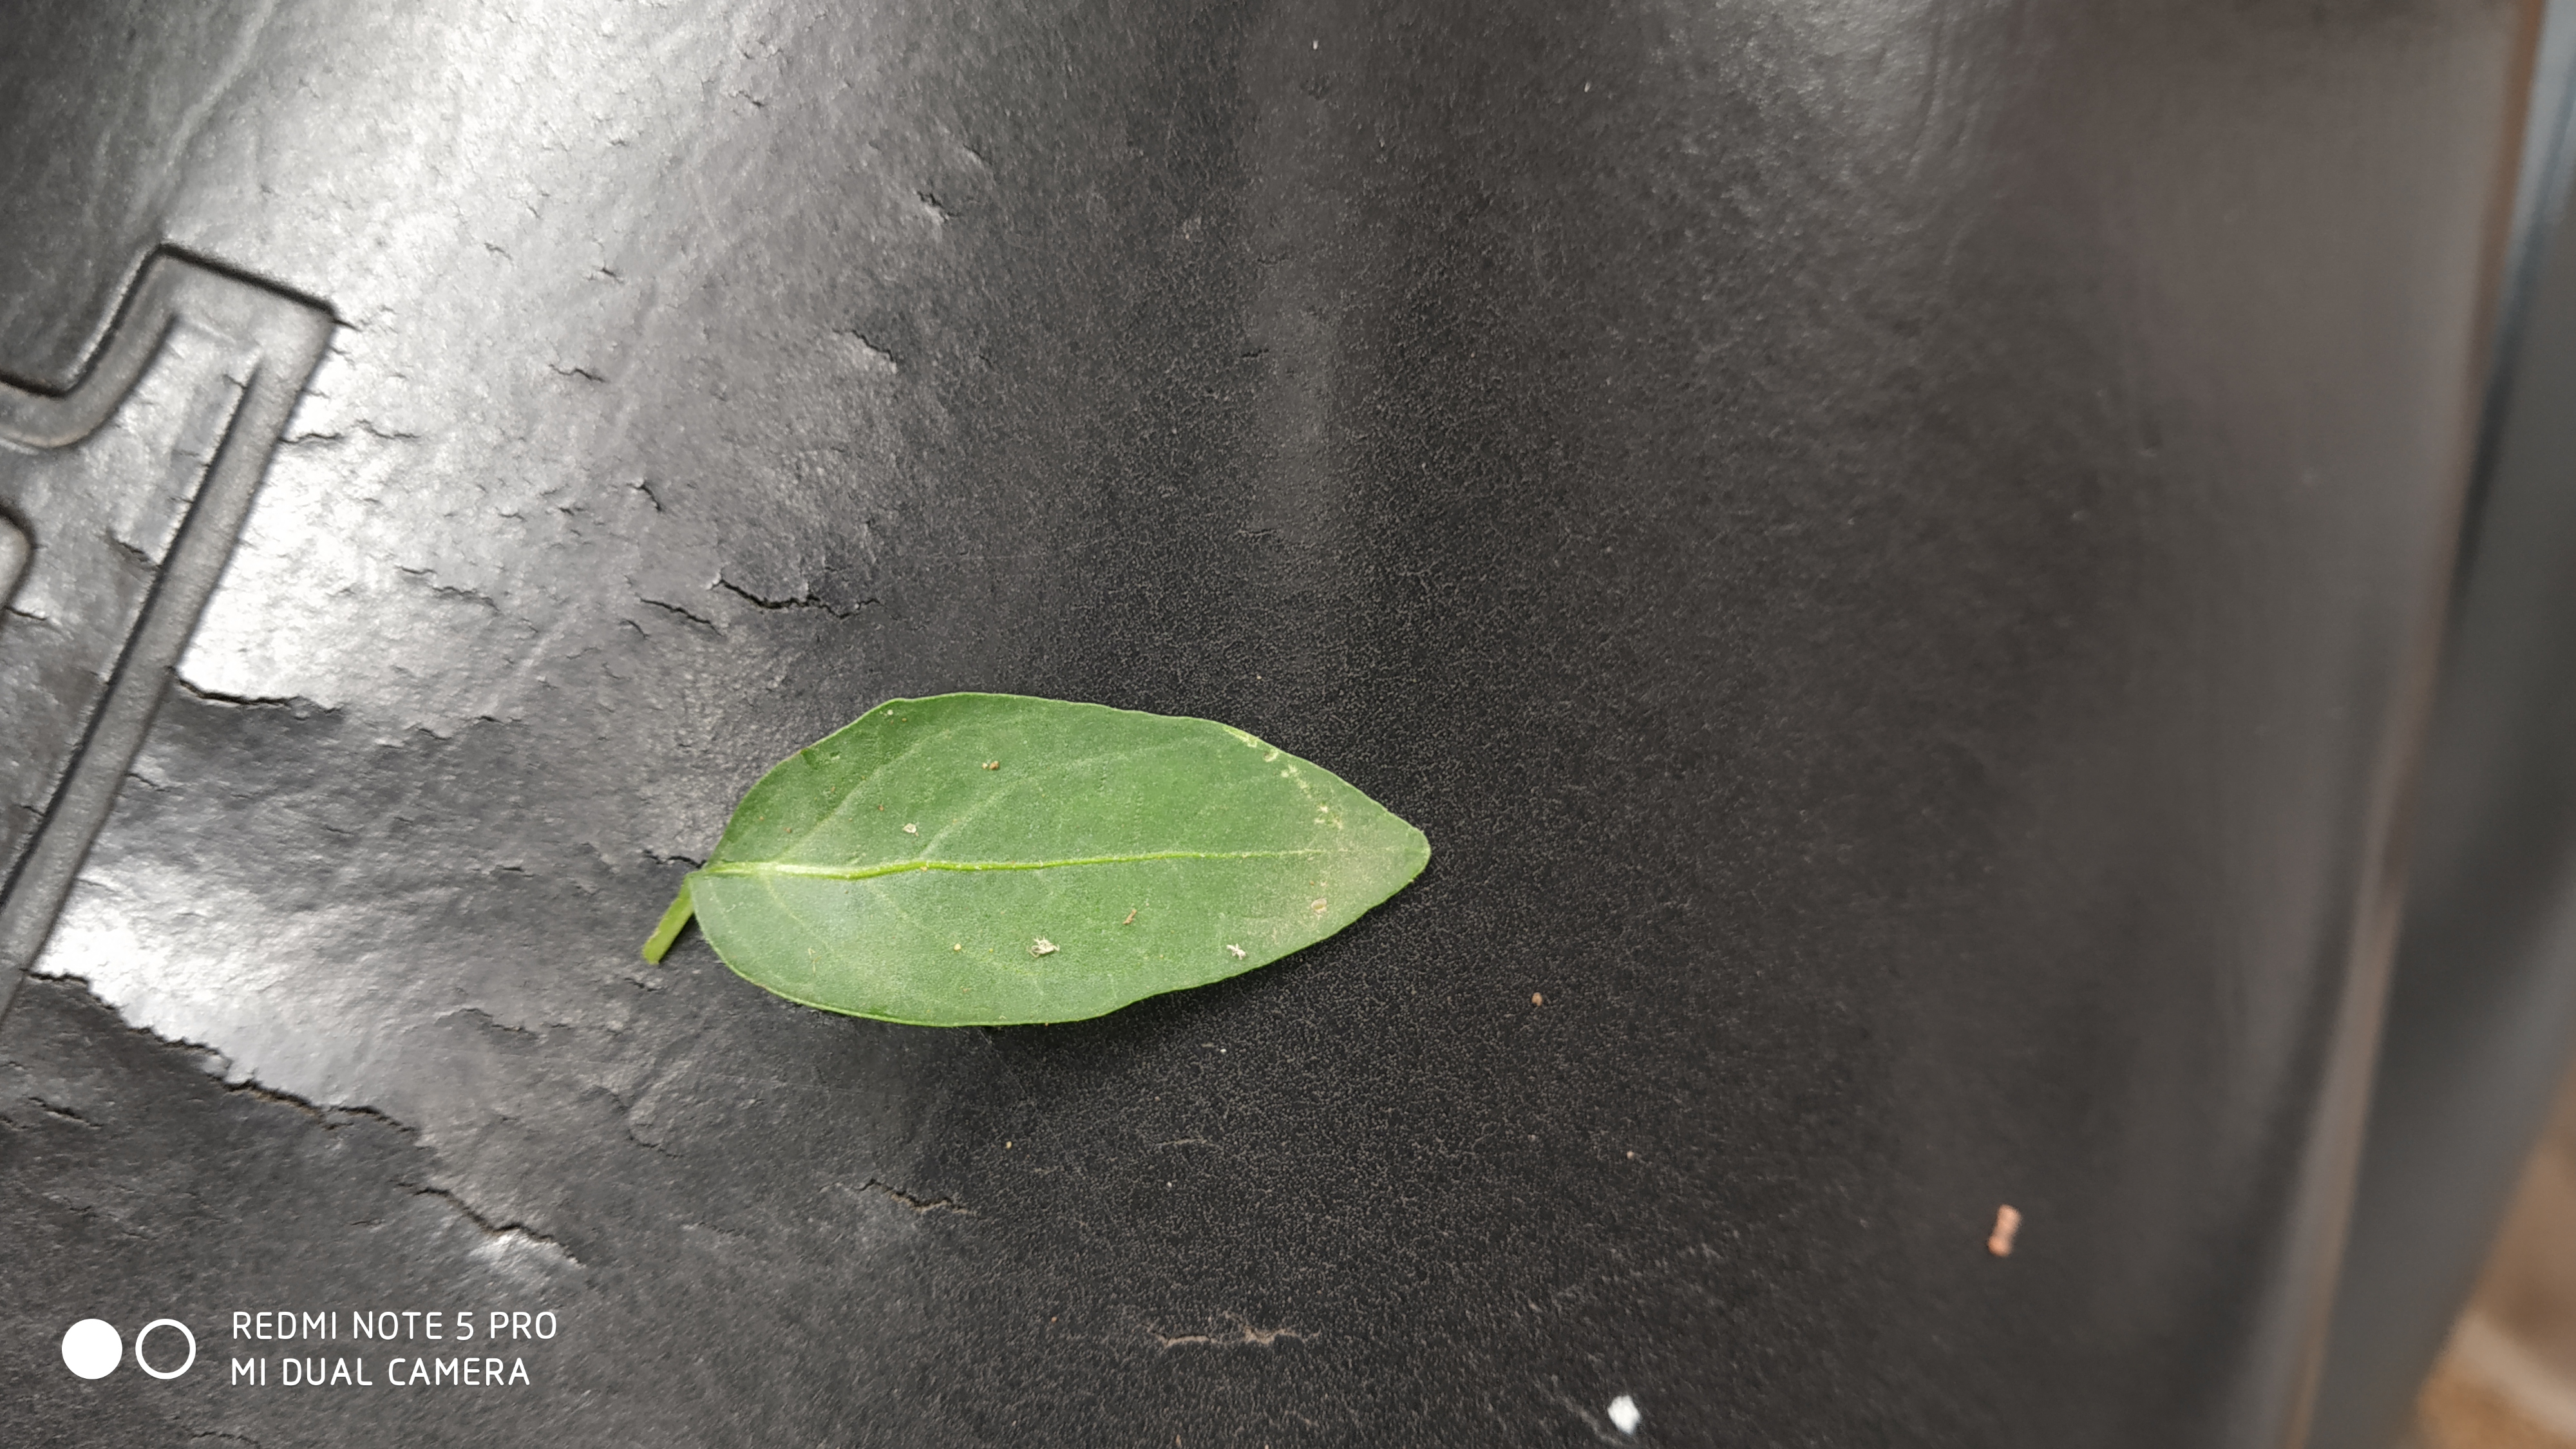
Plant: Ganike